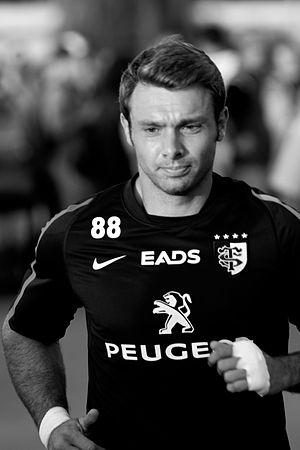
Vincent Clerc, né le 7 mai 1981 à Échirolles, est un joueur de rugby à XV et à sept international français. Il dispute l'essentiel de sa carrière au poste d'ailier au sein de l'effectif du Stade toulousain après avoir quitté en 2002 le FC Grenoble. De 2016 à 2018, il joue avec le Rugby club toulonnais.
La Coupe du monde de rugby à XV 2007 se déroule du 7 septembre au 20 octobre 2007 en France, au pays de Galles et en Écosse. Il s’agit de la troisième phase finale de la compétition se disputant sur le sol européen. Le pays organisateur a été choisi en avril 2003.